C. C. Madison

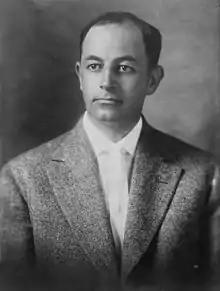
Madison in 1915. He was the president of the Kansas City, Missouri baseball club of the Federal League, the Kansas City Packers.

Charles Clarence Madison (October 10, 1878 – August 31, 1957) was an American lawyer who was the United States attorney for the Western District of Missouri. He was a baseball enthusiast who was owner of the Kansas City Packers of the Federal League.